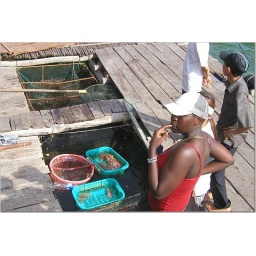
buddy in fish market